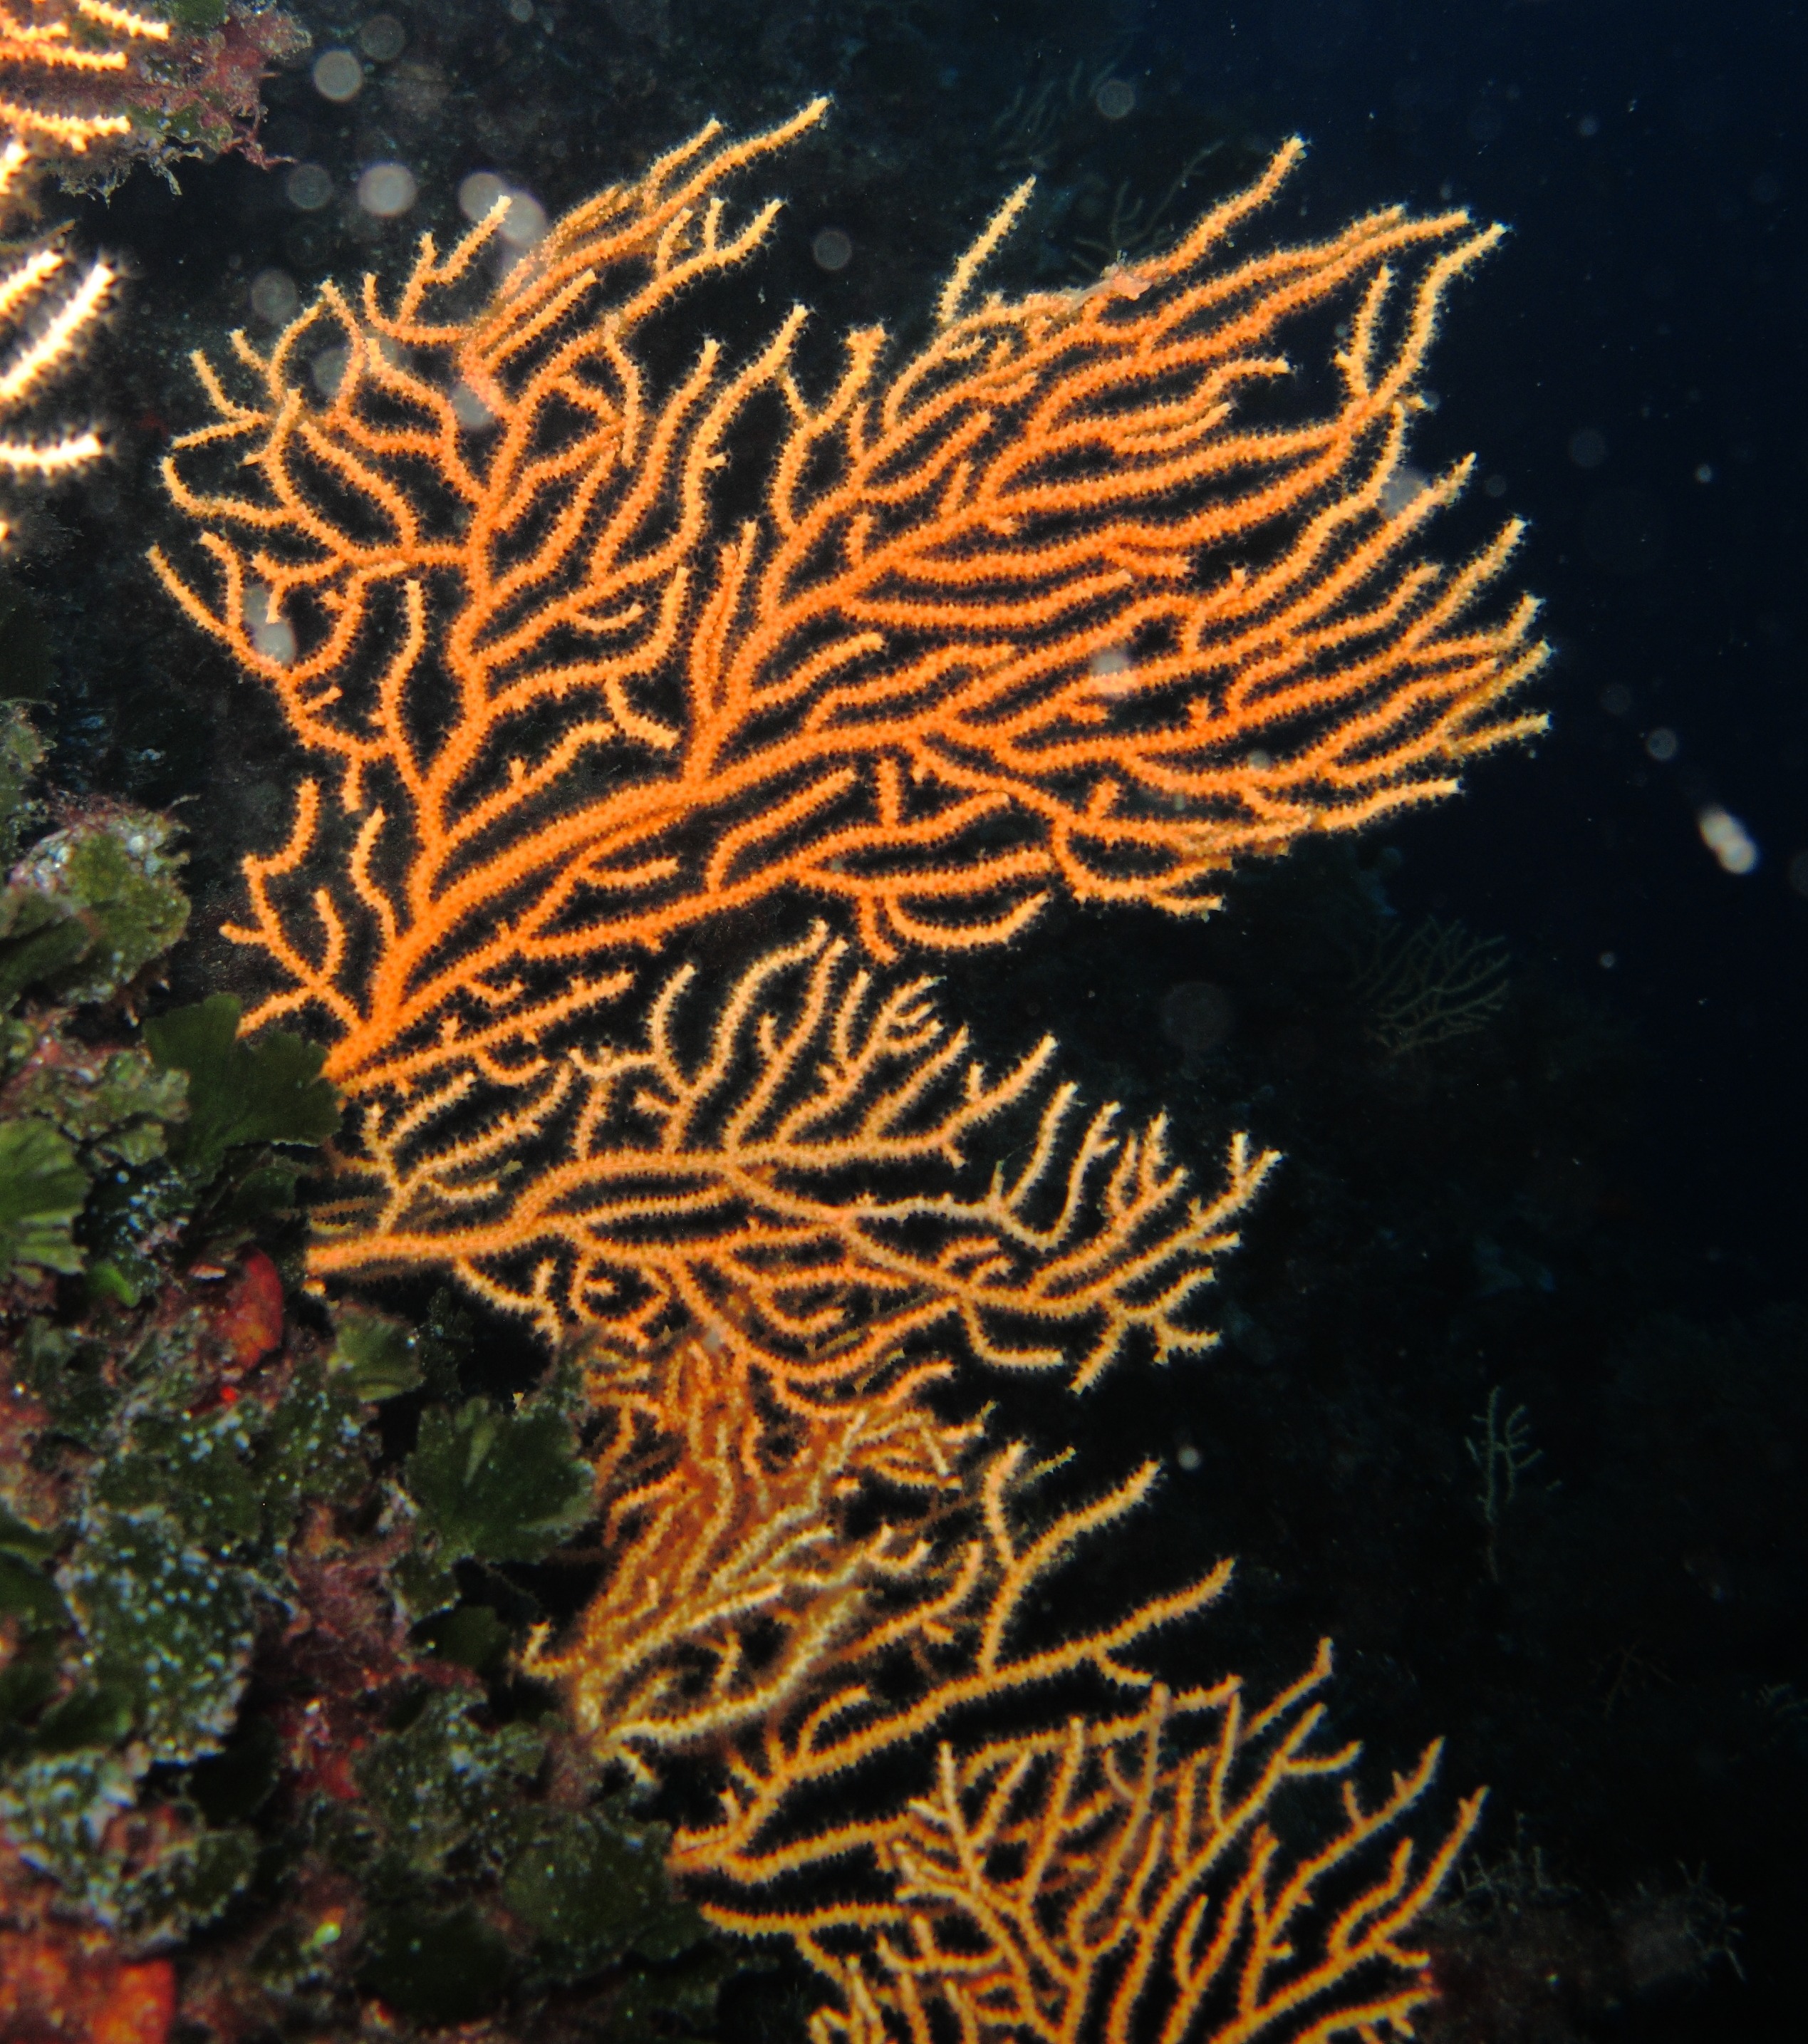
nature, underwater, mediterranean, biology, coral, coral reef, invertebrate, divers, organism, marine biology, marine invertebrates